Harry Brinkley Bass

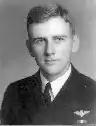

Harry Brinkley "Brink" Bass (July 4, 1916 – August 20, 1944) was a U.S. Navy pilot who was twice awarded the Navy Cross for his heroic actions in the Pacific theater during World War II. Bass died over Saint Bonnet le Froid, in southern France when his plane was shot down by anti-aircraft fire. was named in his honor.